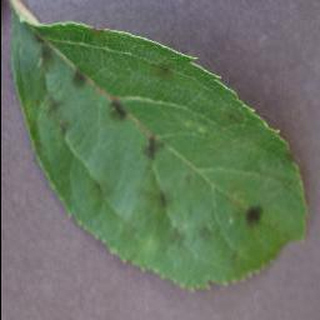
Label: apple_apple_scab